Sikorsky S-61R

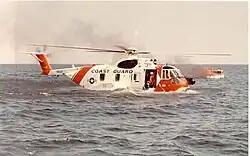
USCG HH-3F Pelican on the water, demonstrating its amphibious capability. This was also the first HH-3F delivered to the Coast Guard.

From 1993 15° Stormo performed support missions to evacuate civilians during natural catastrophes and disasters in Italy. 15º Stormo was also engaged with SAR missions in the hostile zones of the several operations abroad where Italian Armed Forces were deployed - Somalia, Albania, Bosnia, Kosovo, Iraq and Afghanistan.